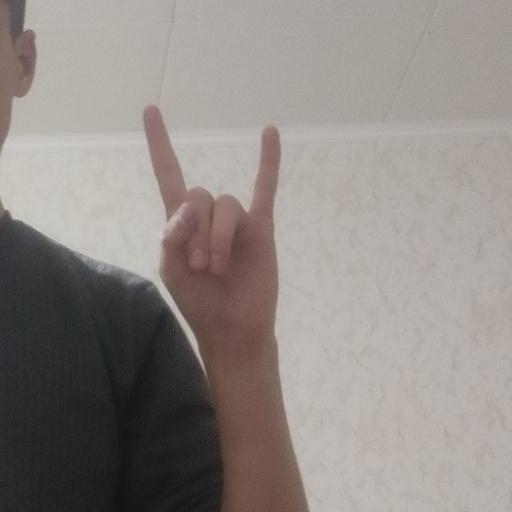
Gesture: rock